Dolly Gallagher Levi

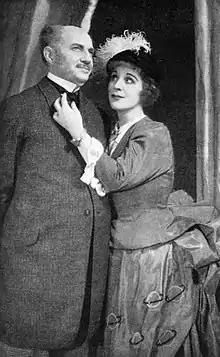
Percy Waram and Jane Cowl as Horace and Dolly, respectively, in the Broadway production of "The Merchant of Yonkers" (1938)

During the first act of the musical, Dolly is still quite attached to her late husband, Ephram. However, during the act finale, "Before the Parade Passes By," she decides to move on with her life and chase after Horace Vandergelder's affections. In the titular song, Dolly claims to the waiters of the Harmonia Gardens restaurant that she will never leave New York again.